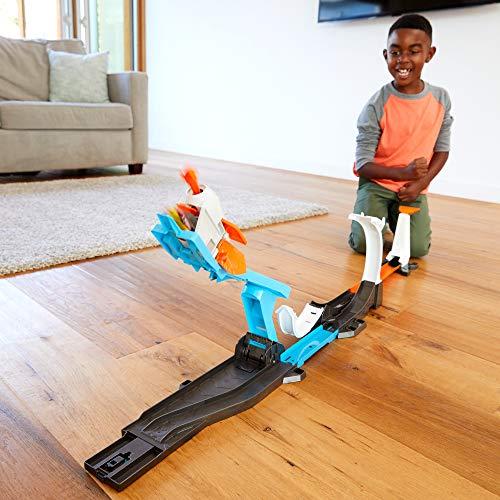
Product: Hot Wheels Track Builder Rocket Launch Challenge Playset
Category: Toys & Games | Play Vehicles | Vehicle Playsets
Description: Reconfigure the entire set– all the pieces move around to create different stunts within the set or connect to other parts of your Track Builder world.
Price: $29.90
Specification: ProductDimensions:2.8x18x12inches|ItemWeight:1.26pounds|ShippingWeight:2.82pounds(Viewshippingratesandpolicies)|DomesticShipping:ItemcanbeshippedwithinU.S.|InternationalShipping:ThisitemcanbeshippedtoselectcountriesoutsideoftheU.S.LearnMore|ASIN:B074R5V4TZ|Itemmodelnumber:FLK60|Manufacturerrecommendedage:5-9years